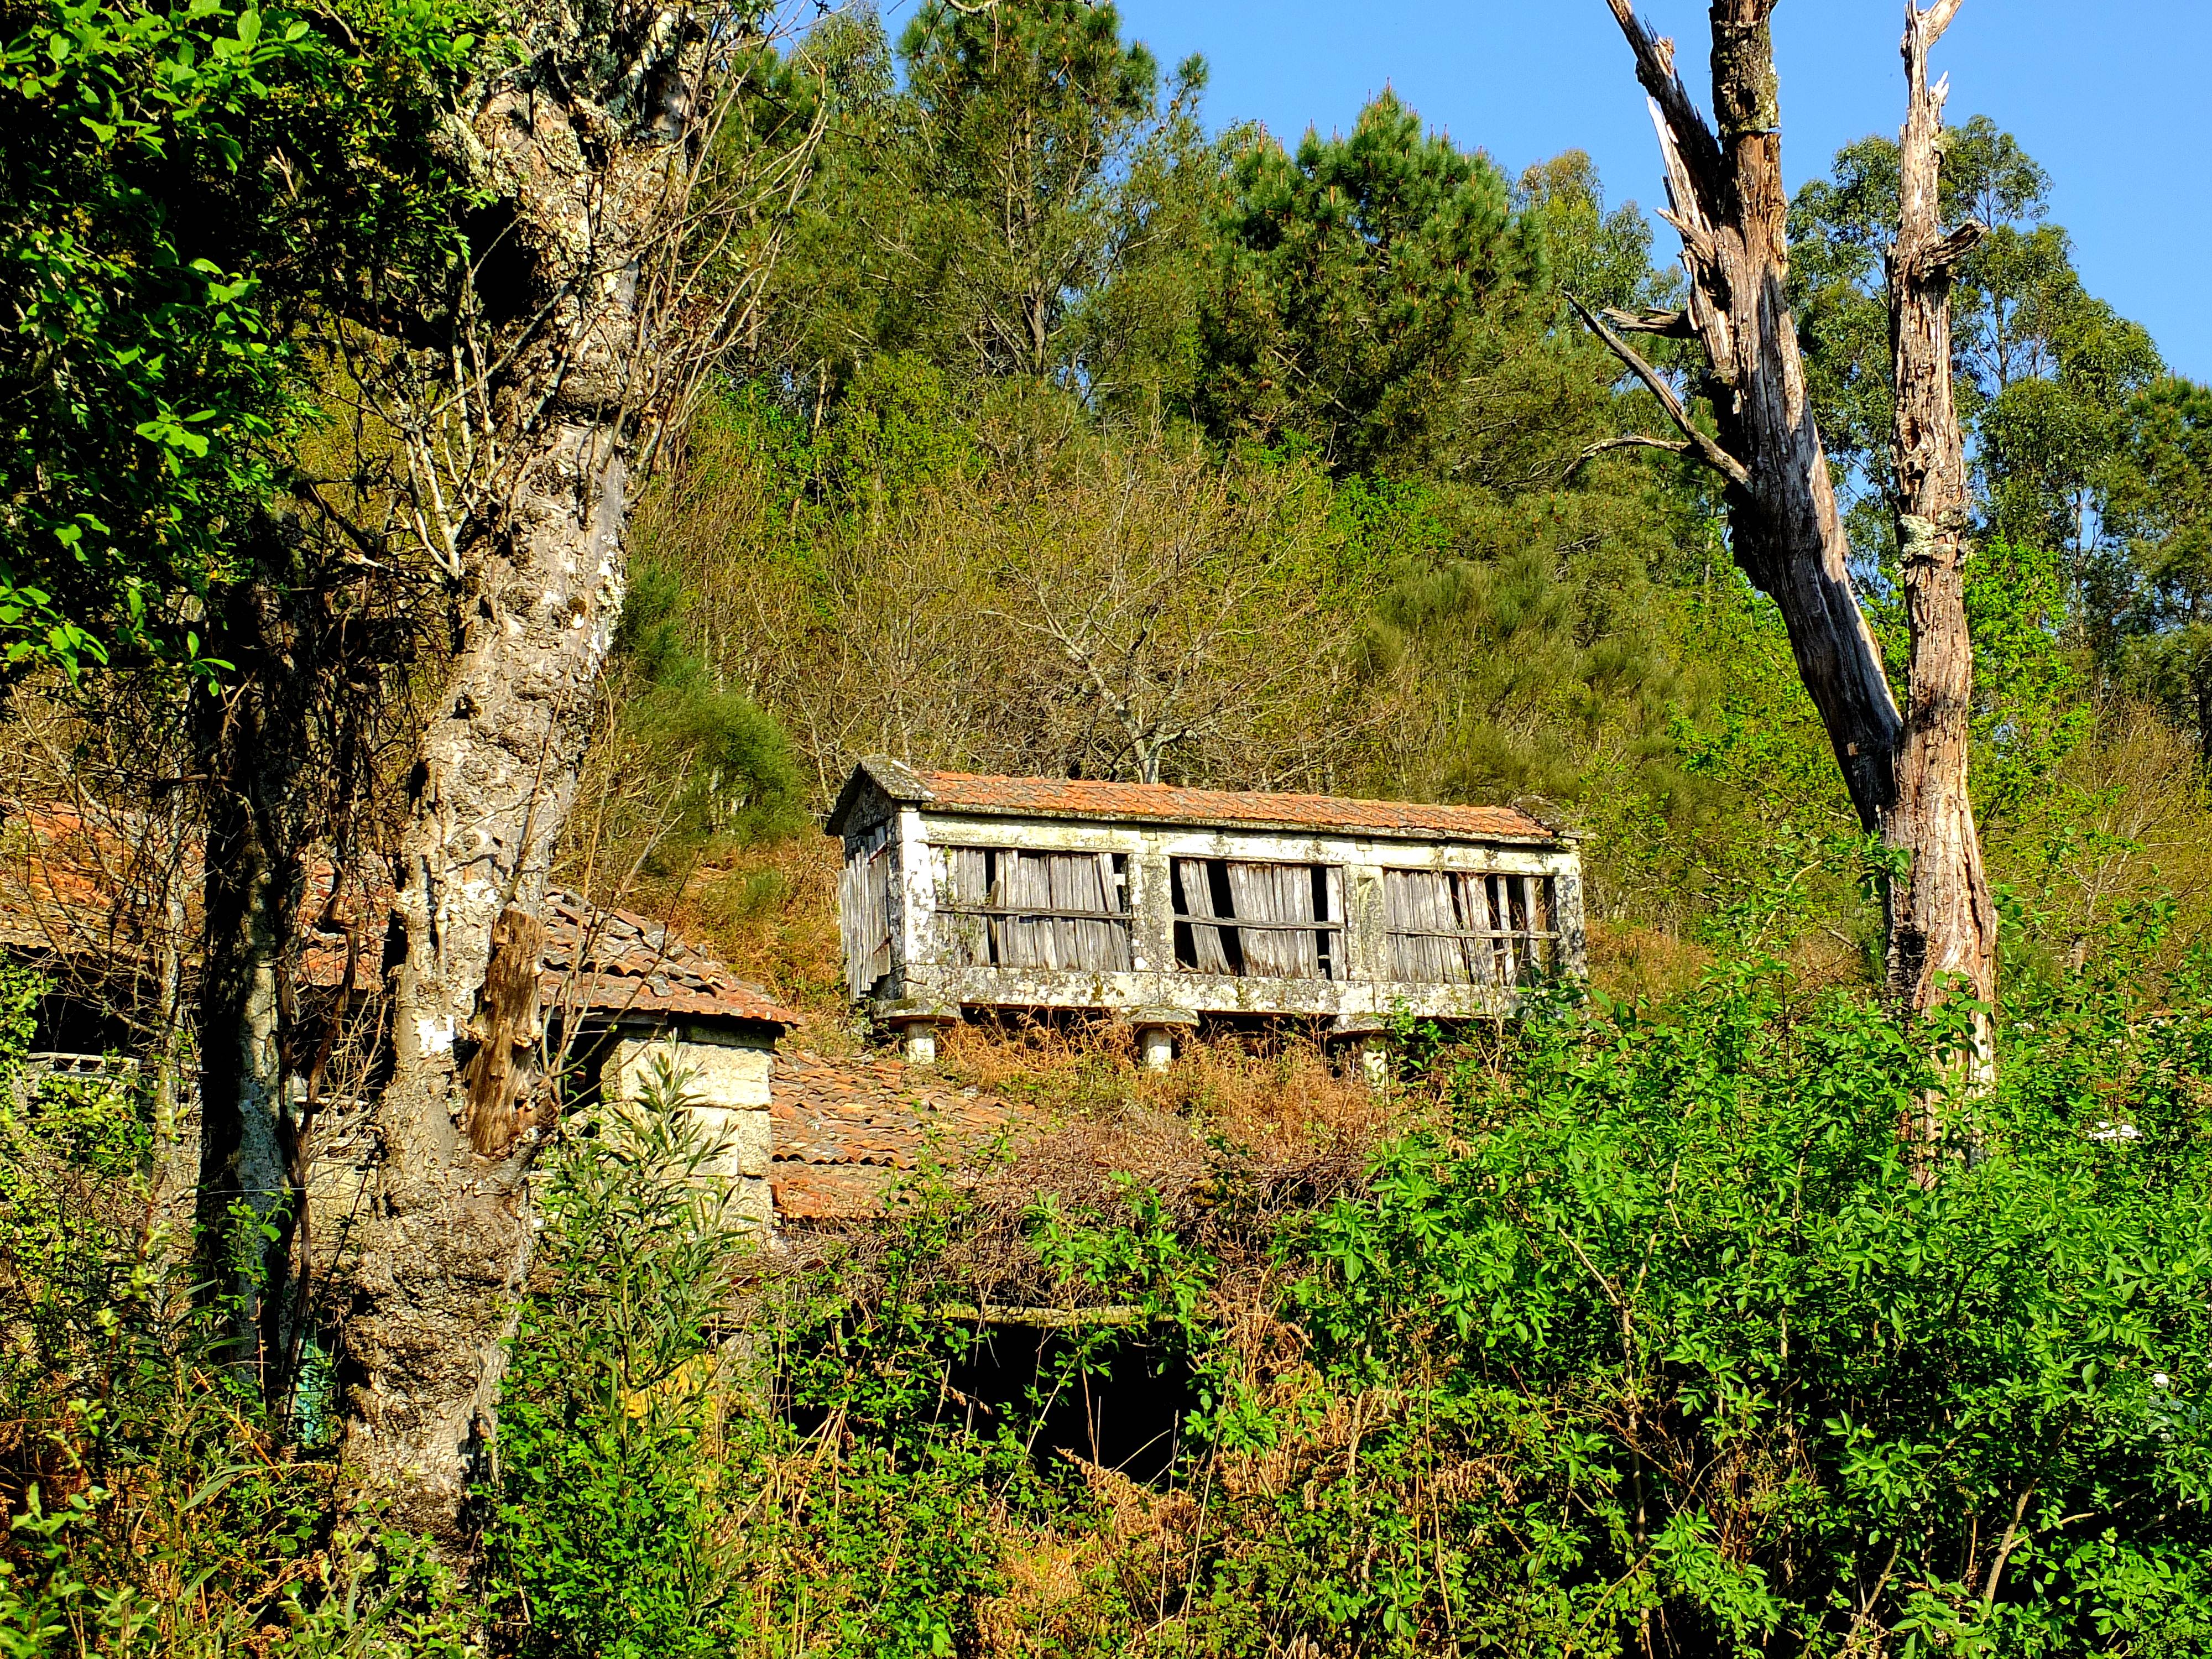
tree, forest, house, village, jungle, spain, ruins, galicia, pontevedra, espana, ggl1, gaby1, cotobade, fujifilmxs1, canastros, horreos, rural area, pontevedragaliciaespa a, woody plant